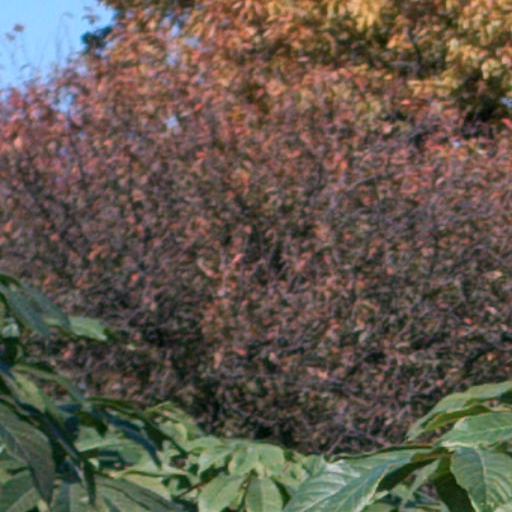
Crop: cassava